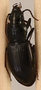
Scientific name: Pterostichus pensylvanicus
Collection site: Bartlett Experimental Forest NEON (BART), plot BART_081